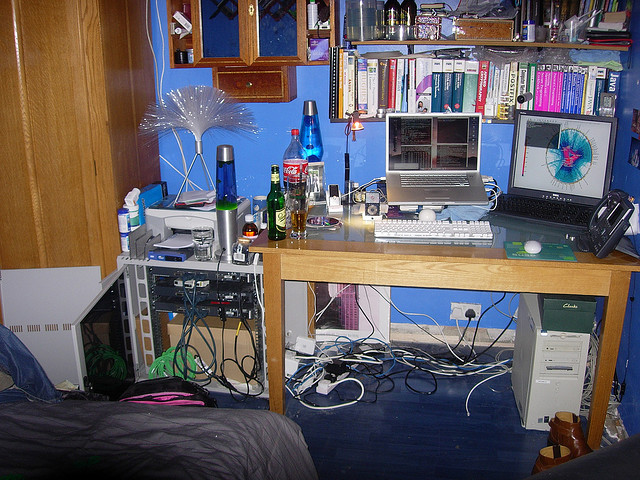
user: Given an image and a question. Answer the question in a short answer. Question: What might be unsafe in this picture? Short Answer:
assistant: wire